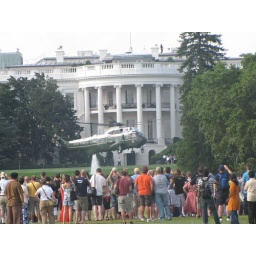
helicopter in front of white house